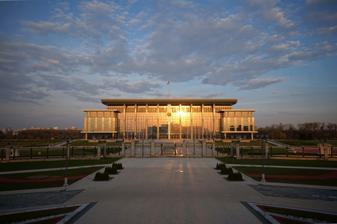
Building: Independence Palace, Minsk
Country: Belarus
Year built: 2013
Palace in Minsk, Belarus Independence Palace Палац Незалежнасцi Independence Palace General information Address Praspiekt Pieramožcaŭ , Minsk , Belarus Coordinates 53°55′36″N 27°31′32″E / 53.92667°N 27.52556°E / 53.92667; 27.52556 Construction started June 2011 Completed 24 October 2013 Technical details Floor area 50,000 sq m Design and construction Architect(s) Uladzimir Archanhielski Independence Palace ( Belarusian : Палац Незалежнасцi , romanized : Palac Niezaliežnasci ) is a palace in Minsk . The palace is located on Pieramožcaŭ Avenue, near the "BelExpo" exhibition centre and the State Flag Square , not far from Victory Park. The purpose of the Palace of Independence is to host important and landmark events, meetings of foreign delegations, honouring of big families, and the admittance of children to pioneer organisations . On 7 May 2013 Alexander Lukashenko said: The idea of this complex is to present the last biggest point of our independence visually. If you wish, this is a visual demonstration that Belarus is a country that has everything: the land, the coat-of-arms, and this Independence Palace. Structure and layout The total area of the Palace of Independence is around 50,000 square metres (540,000 sq ft) and has several hundred rooms within. The Palace of Independence is oriented . History The first official events in the palace were the meeting of the Supreme Eurasian Economic Council at the level of heads of state, and the meeting of the Council of CIS heads of state. On 25 February 2014, Alexander Lukashenko awarded three-time champion of the 2014 Winter Olympics Darya Domracheva the Hero of Belarus medal. The meeting on the Russo-Ukrainian War between the presidents of Russia , Ukraine , Belarus, Kazakhstan and representatives of the European Union was held at the Palace of Independence in Minsk on 26 August 2014. The palace was a focal point for anti-government protesters during the 2020-2021 Belarusian protests . References Notes